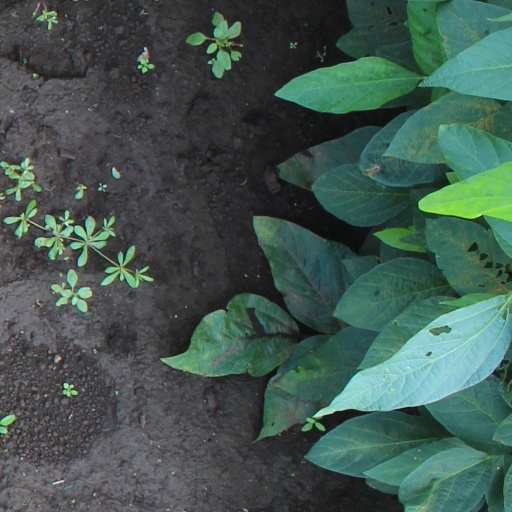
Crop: soybean